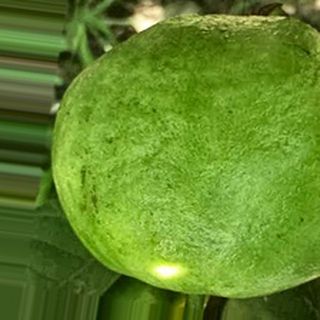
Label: healthy_guava